Jari Huttunen

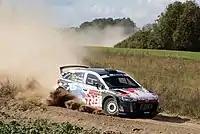
Jari Huttunen at the 2018 Rally Poland.

For the 2018 season, Huttunen took part in selected WRC-2 events for Hyundai Motorsport, which started with the Rally Sweden and Rally Mexico. Huttunen struggled in these rallies, failing to overcome the more competitive packages of Škoda Motorsport and Tommi Mäkinen Racing at Sweden, coming home 6th in the WRC-2 class. In Mexico, Huttunen was forced out of both legs 1 and 2 early due to mechanical failures, and finished 6th once again, this time over an hour behind class winner Pontus Tidemand. Despite these faults, Huttunen came back stronger later in the season. In his return to Rally Finland, he fought for WRC-2 class victory throughout most of the stages, and eventually finished a competitive second in the WRC-2 class, behind WRC-debutante Eerik Pietarinen. Huttunen also made a return to the European Rally Championship for Rally Poland, this time fighting for overall honours with a BRC Racing Team-entered Hyundai. Huttunen was in the running for victory the entire rally, his closest opponent being Nikolay Gryazin in Sports Racing Technologies. Despite a late charge in the final stages, a 10-second penalty meant he was forced to settle for second place once again. Huttunen capped off his development season with Hyundai at the Wales Rally GB, in which he finished 4th in the WRC-2 class, thus securing an 8th place finish in the World Rally Championship-2 standings.